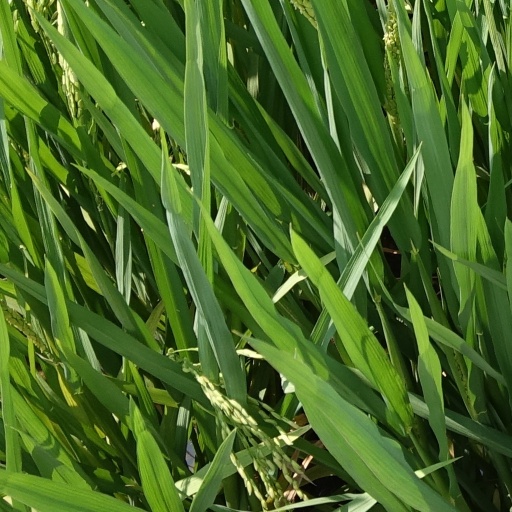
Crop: rice